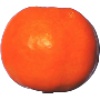
Label: Clementine 1